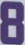
Number: 8